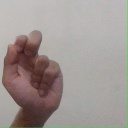
अक्षर: ढ